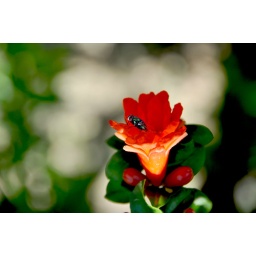
fly in orange flower